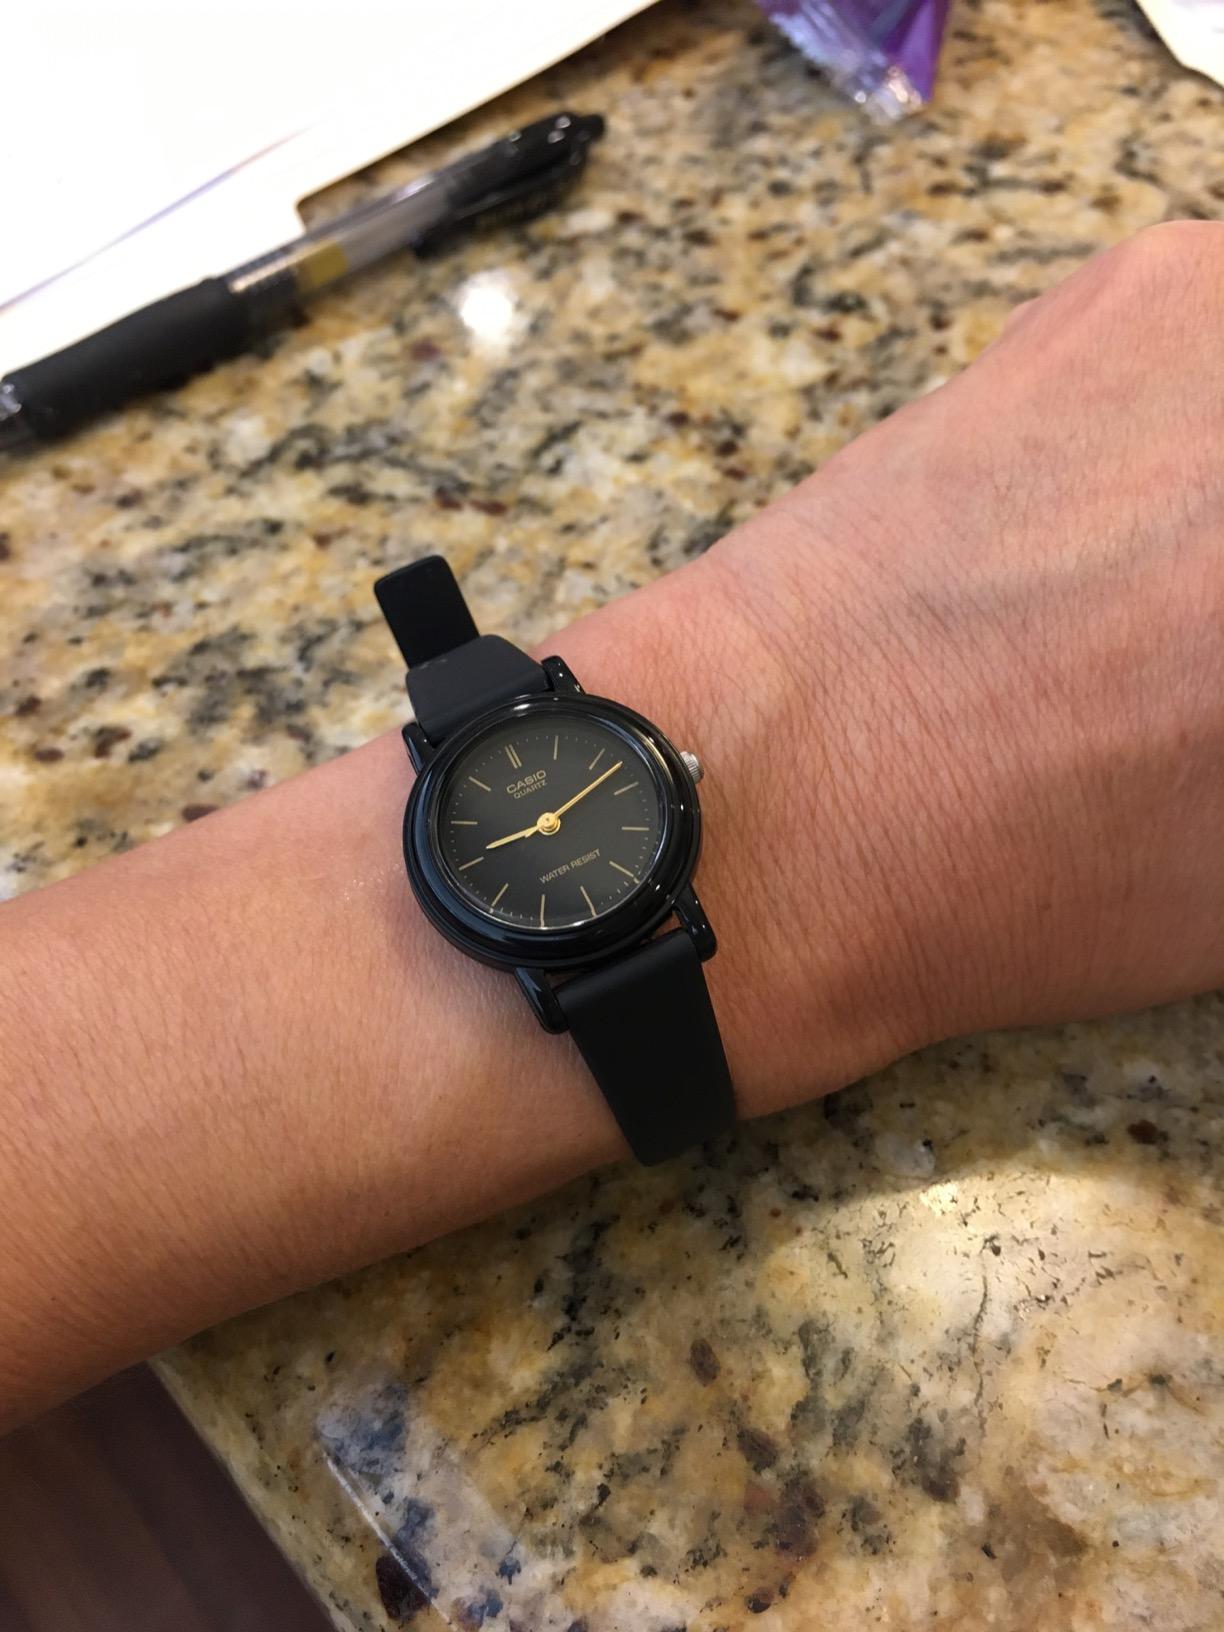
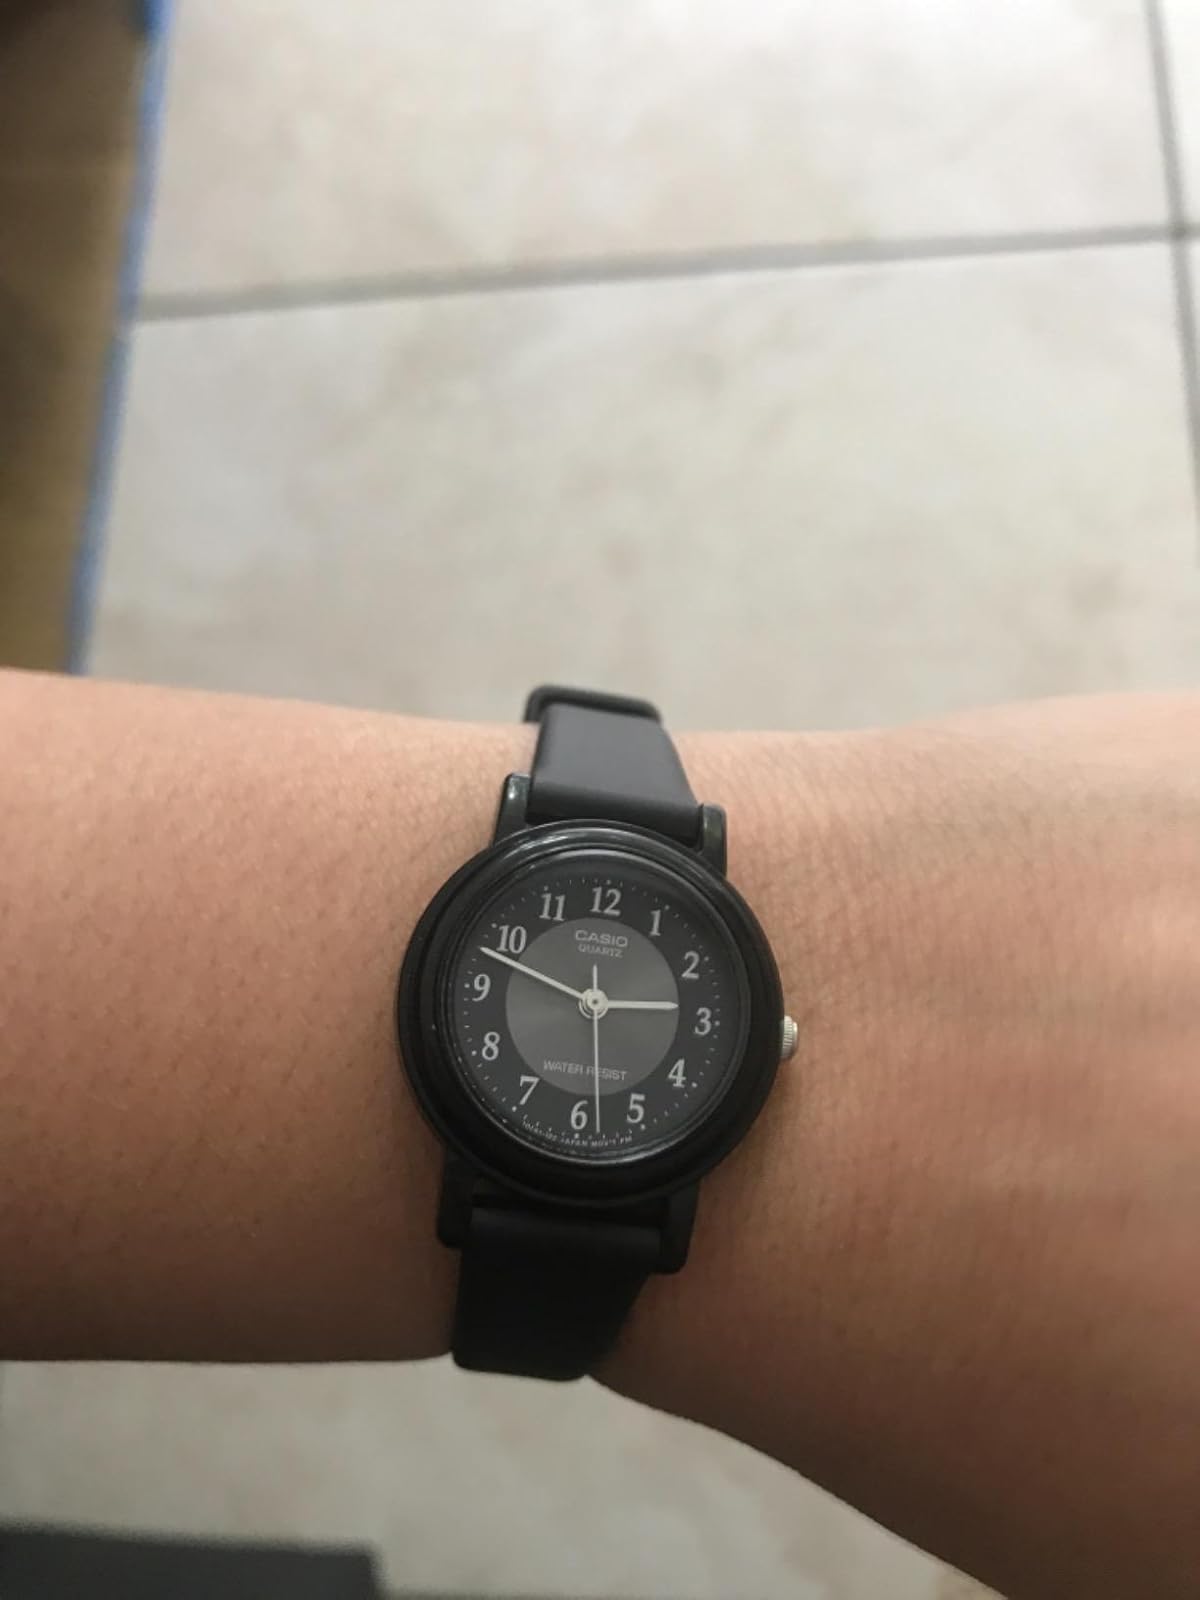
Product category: accessories_watch
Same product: no